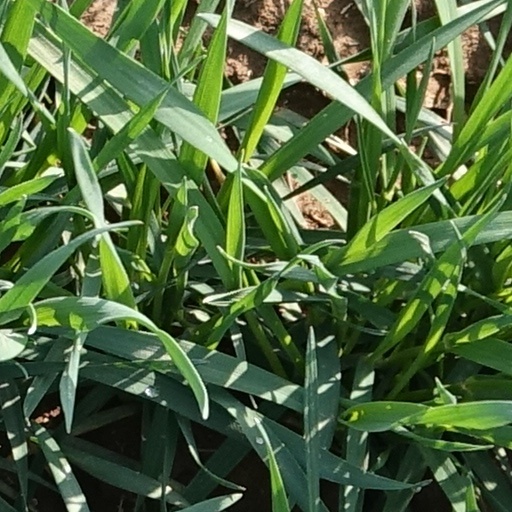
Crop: wheat